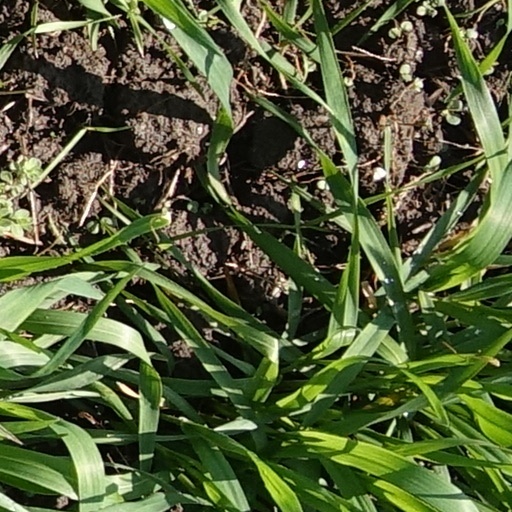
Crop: wheat